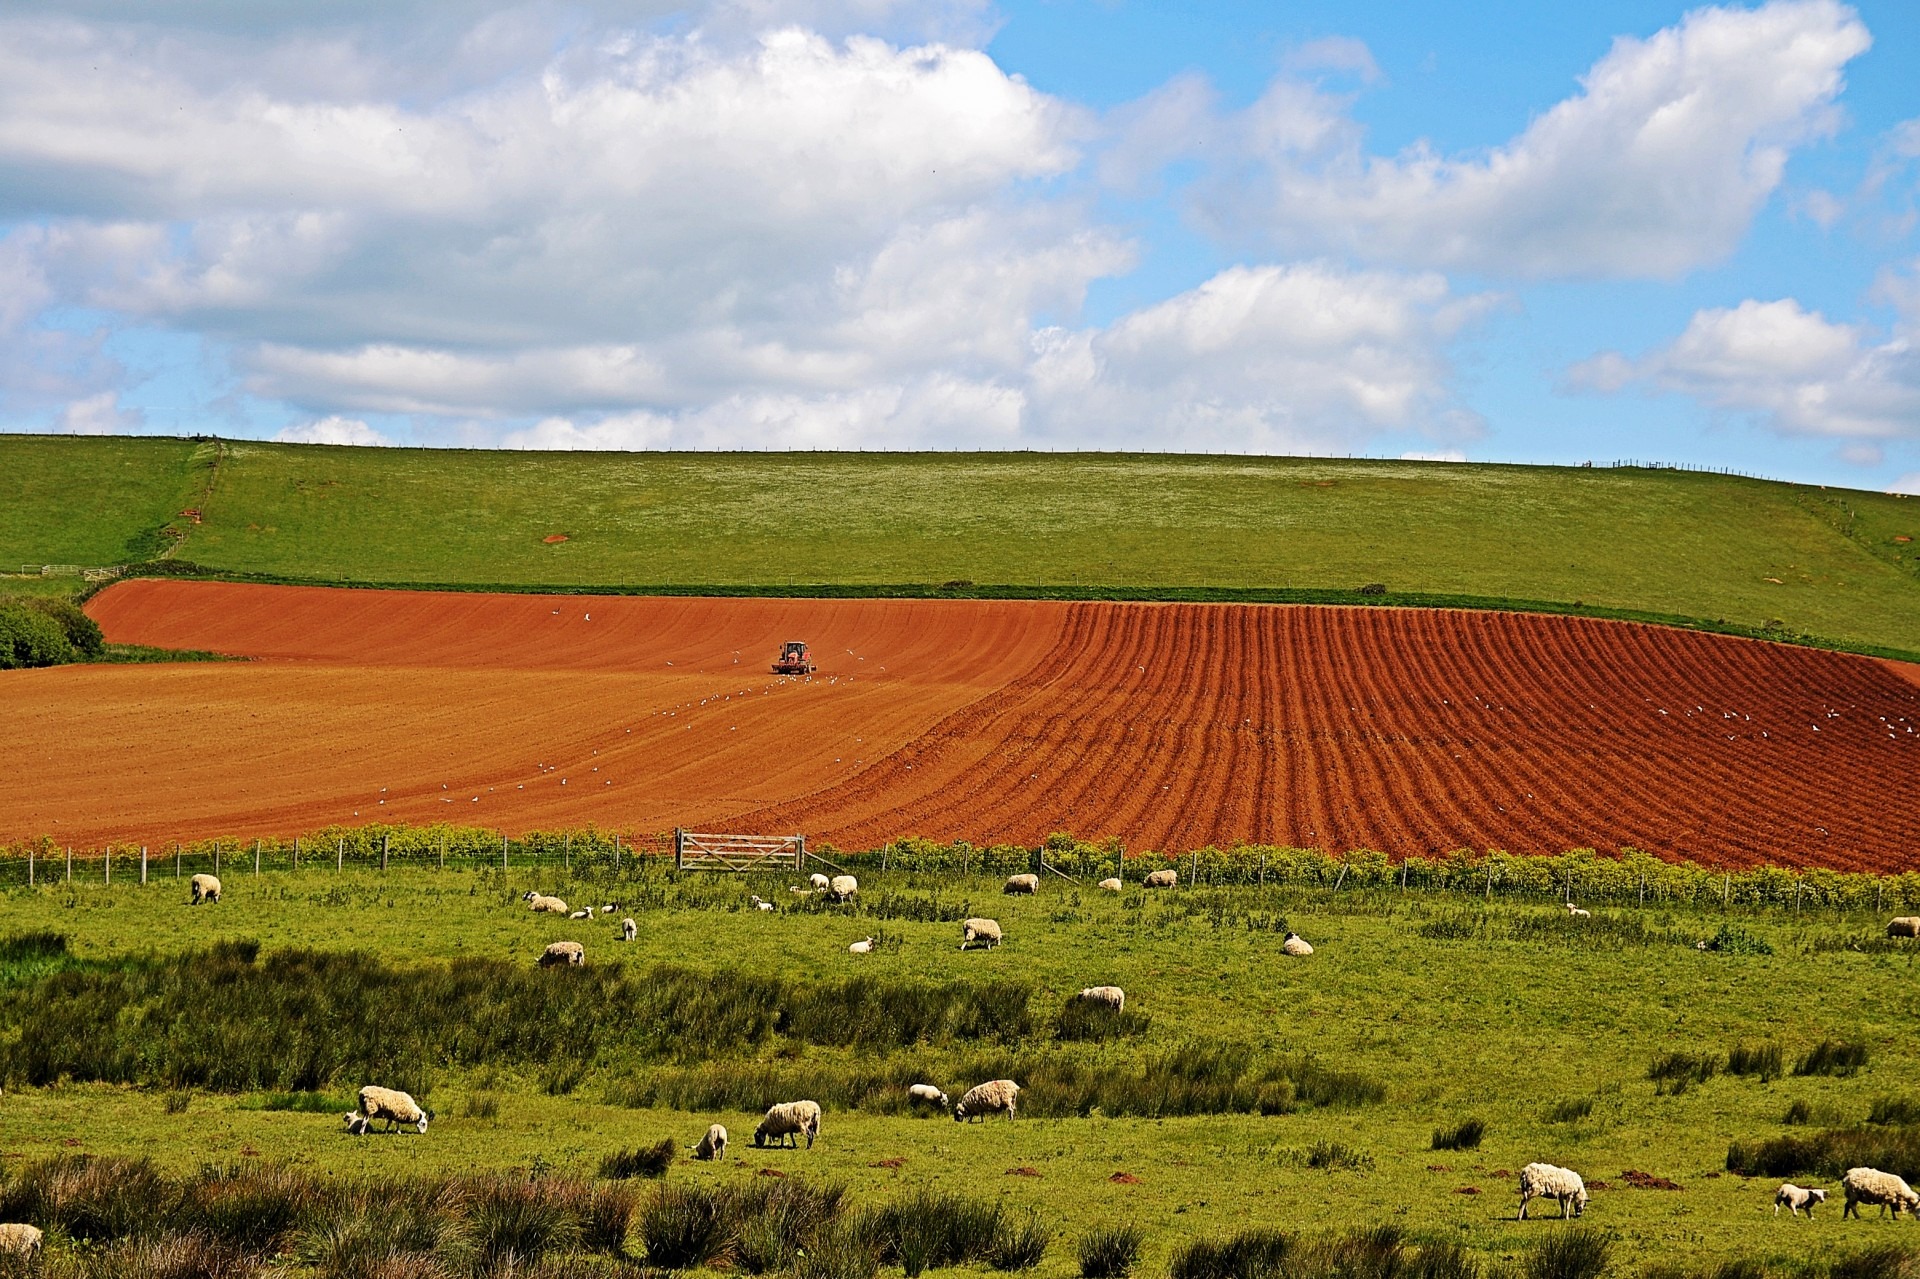
landscape, grass, horizon, structure, sky, field, farm, meadow, prairie, hill, valley, environment, rural, green, farming, harvest, pasture, grazing, livestock, sheep, soil, mammal, blue, agriculture, wool, plain, farmland, grassland, plateau, habitat, ecosystem, steppe, rural area, aerial photography, natural environment, sport venue